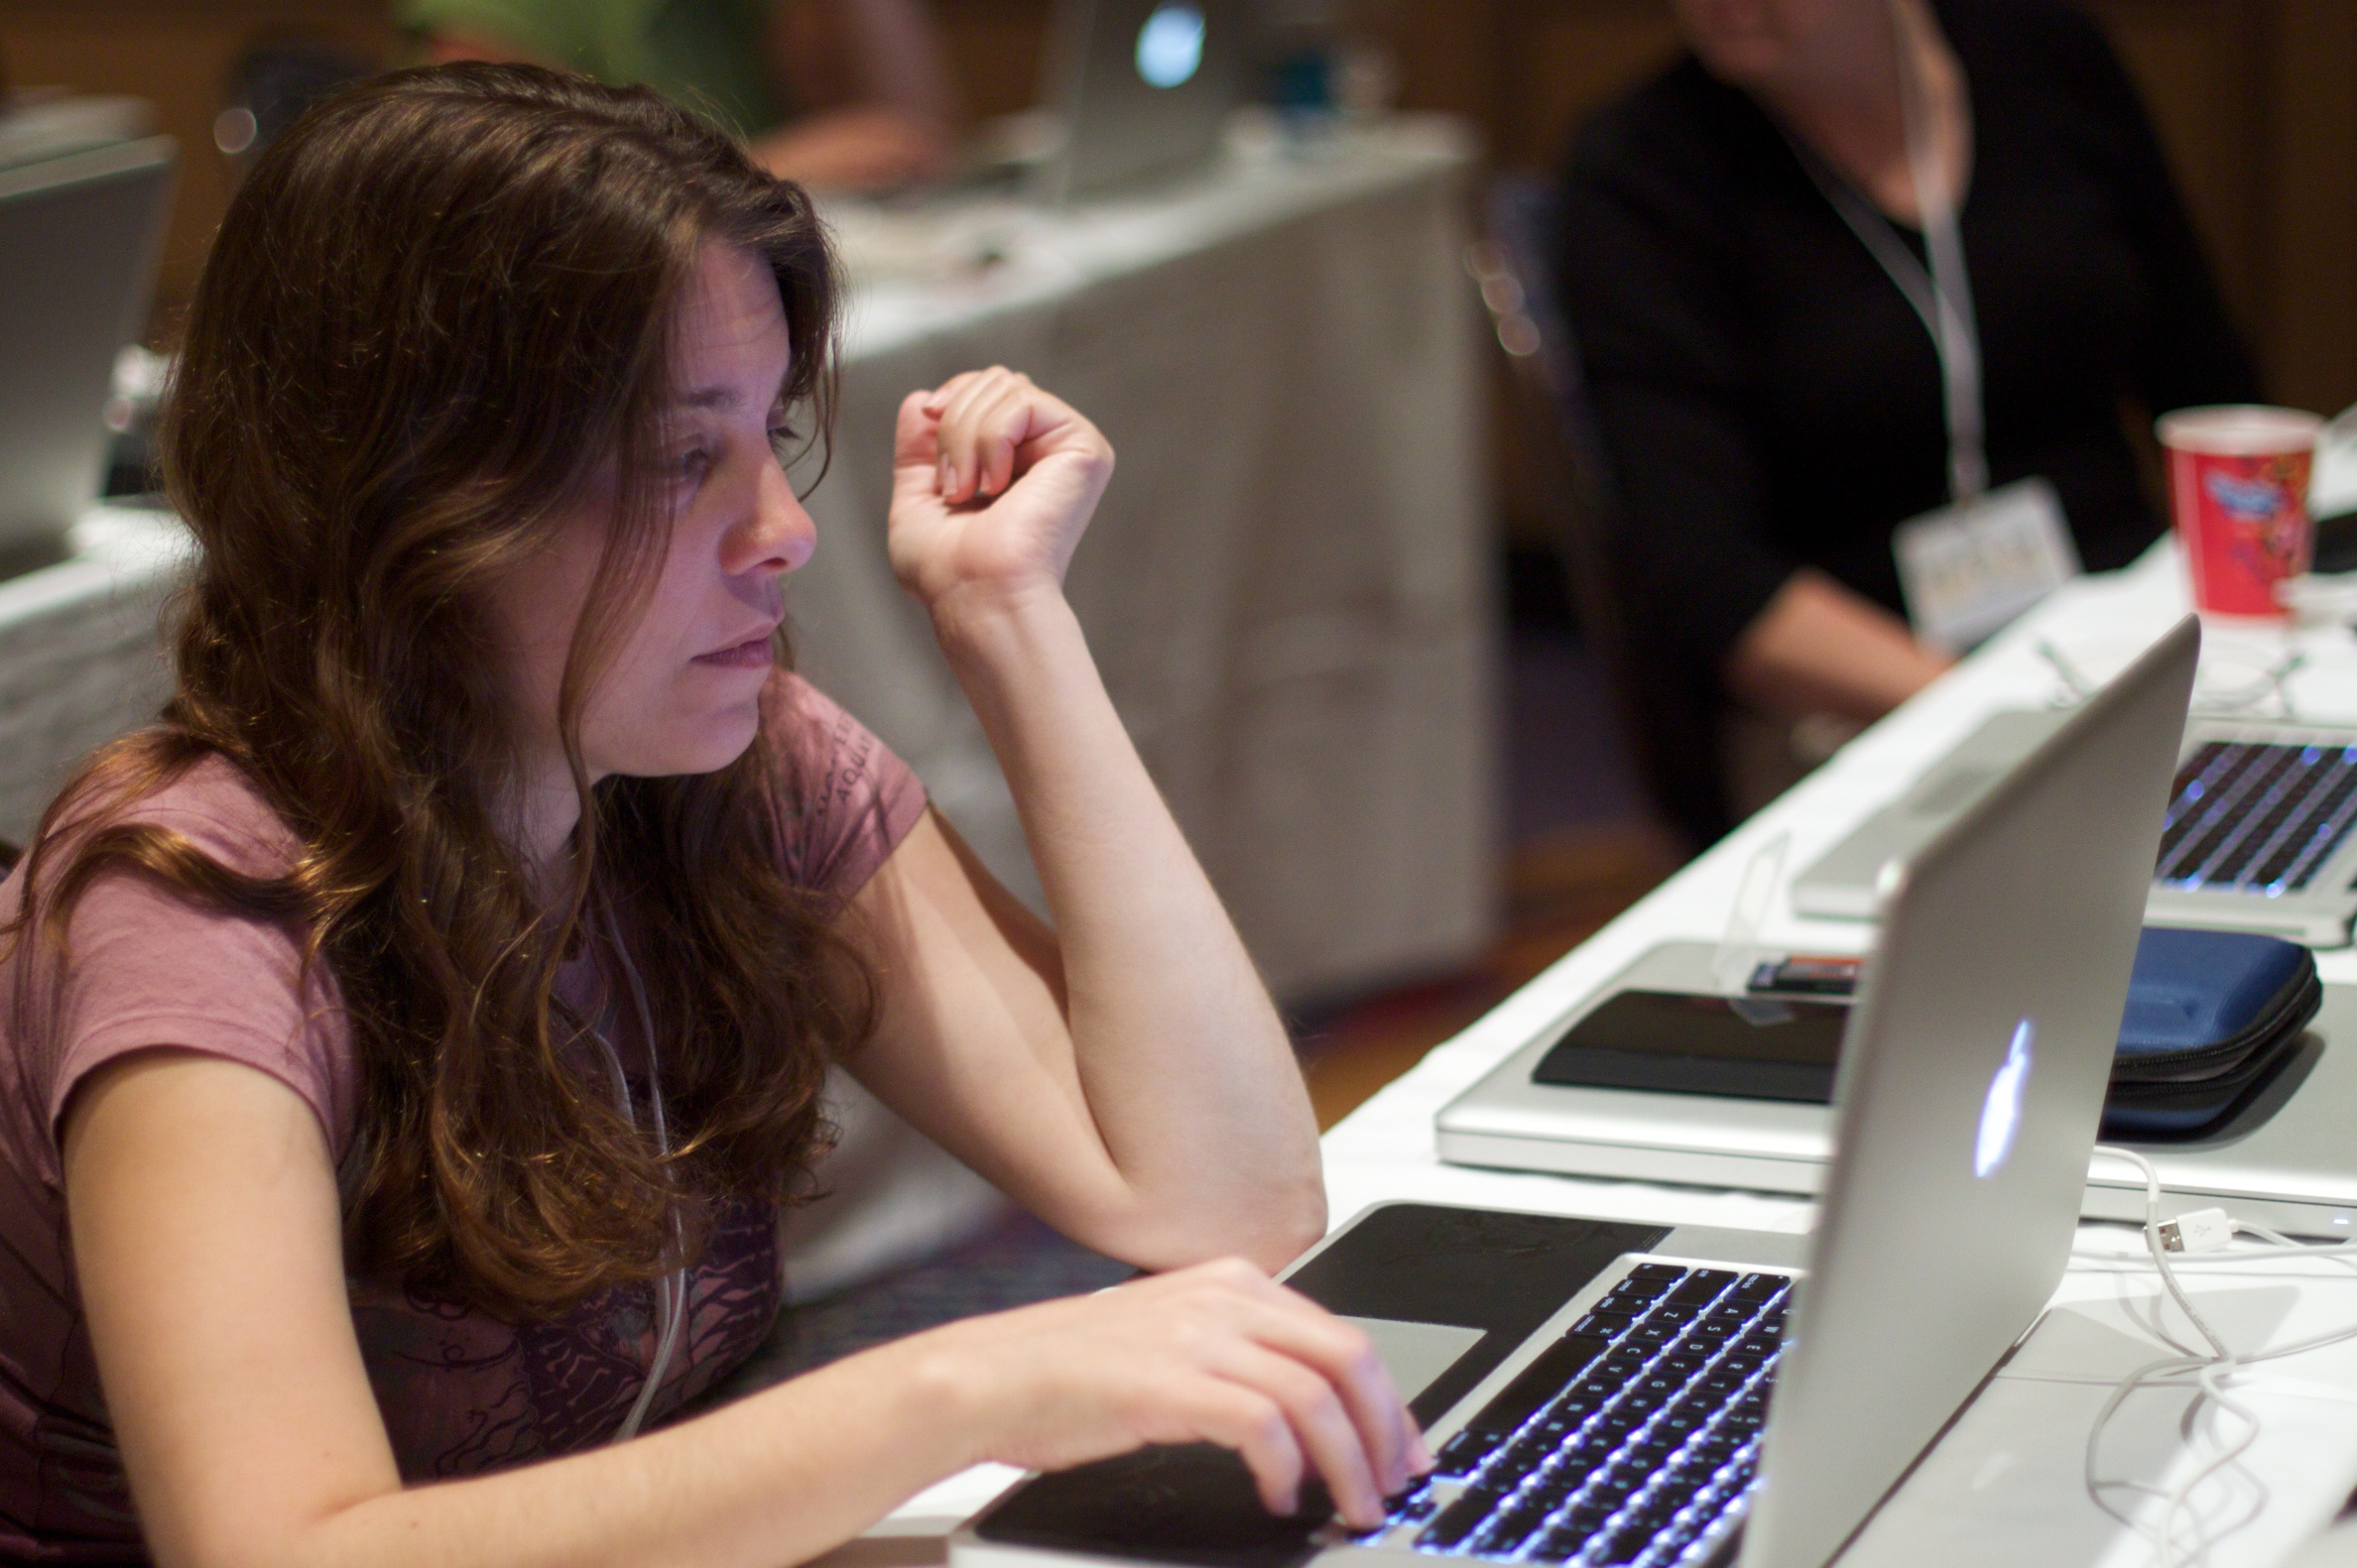
person, disney, learning, nmc2010, photosafari